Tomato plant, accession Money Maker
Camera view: tilt-top (135 deg); turntable rotation: 210 degrees
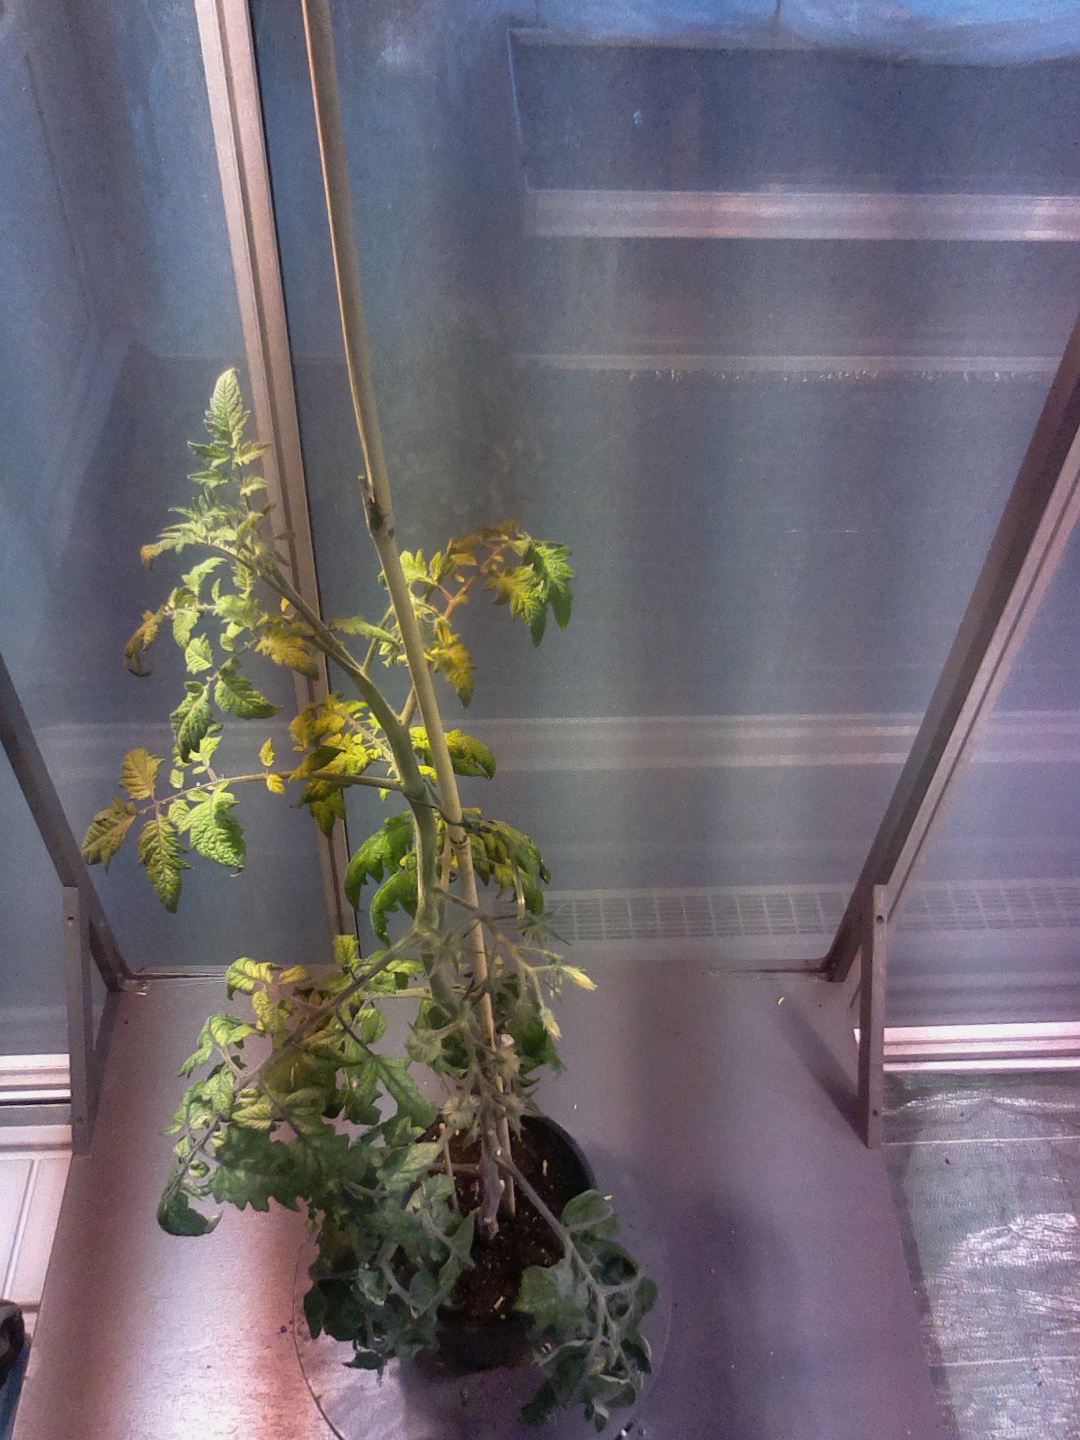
BBCH growth stage 72: 20%-30% of final fruit size